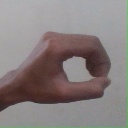
अक्षर: औ